Papua (province)

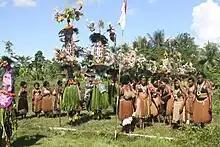
"Kepala Panjang" dance, a sacred healing ritual to absorb negative energy of the Draa people from Yaffi District in Keerom.

Another traditional dance that is common to most if not all Papuan tribes is called "musyoh". The emergence of the "musyoh" dance is based on a certain history. In ancient times, when a Papuan tribe member died due to an accident or something unexpected, the Papuan people believed that the evil spirit ("Suanggi") of the person who died was still roaming and unsettled. To overcome this, the Papuan tribesmen created a ritual in the form of the "musyoh" dance. Thus, this traditional dance is often referred to as a spirit exorcism dance. Generally, the "musyoh" dance is performed by men. However, besides the purpose of exorcising spirits, the "musyoh" dance is also used by the Papuan people for another purpose, such as welcoming guests. The "musyoh" dance is a symbol of respect, gratitude, and an expression of happiness in welcoming guests. If it is to expel the spirit, this "musyoh" dance is performed by men. In the case of welcoming guests, this dance is performed by men and women. The dancers wear simple costumes, consisting of head coverings, tops, and bottoms, made from processed tree bark and plant roots. These are then adorned with bracelets,necklaces and body paint on the dancers' bodies.